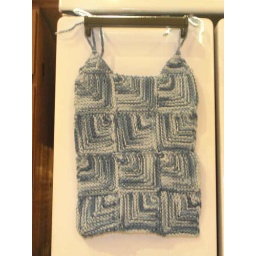
Mitered square kitchen hand towel in Peaches'n Creme faded demin (color 181)